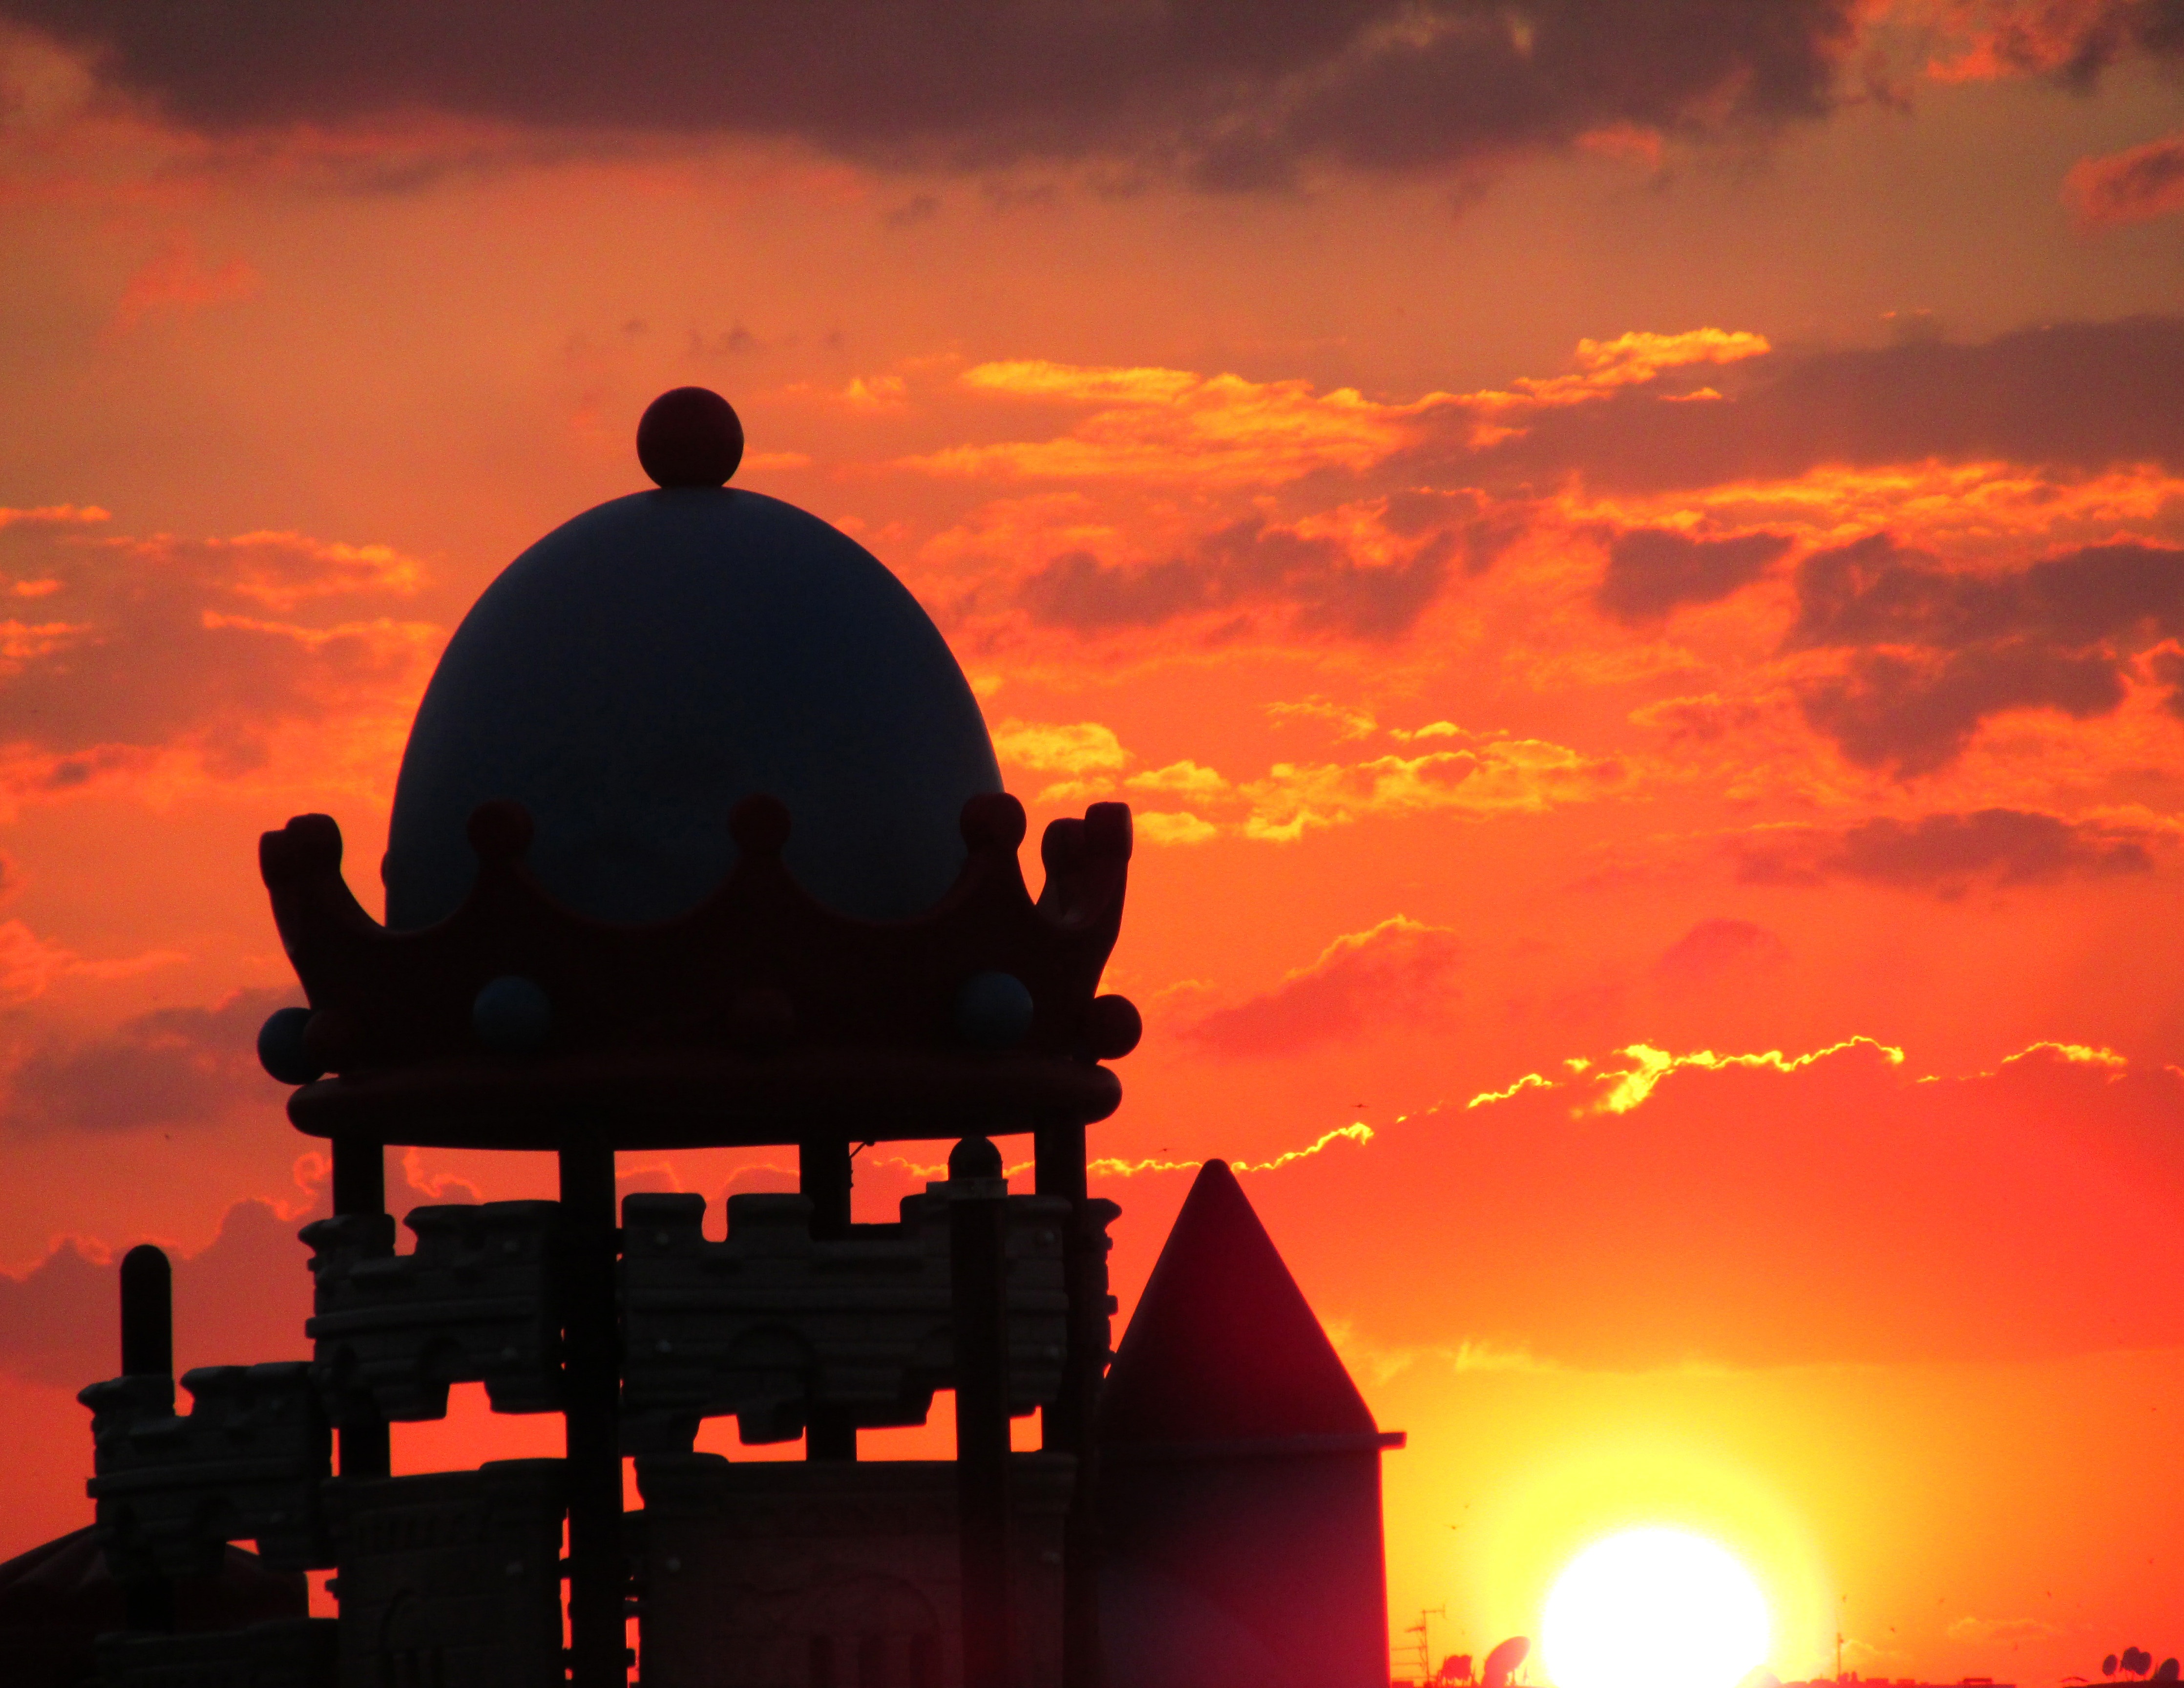
horizon, silhouette, cloud, sky, sun, sunrise, sunset, sunlight, morning, dawn, dusk, evening, park, child, temple, sundown, afterglow